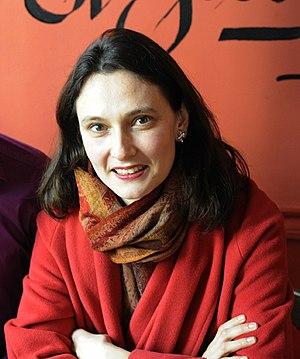
Béatrice Martin, claveciniste, photo par Jean-Baptiste Millot.
Béatrice Martin, née en 1973 à Annecy, est une claveciniste française.